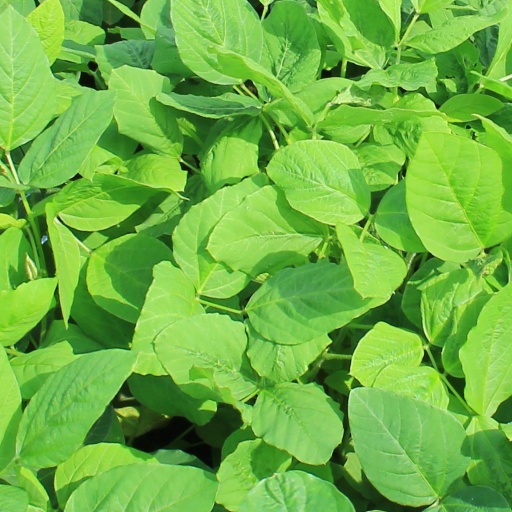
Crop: soybean